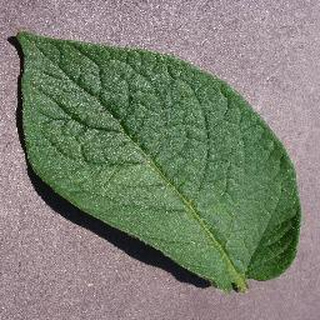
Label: healthy_potato